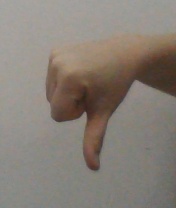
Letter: waw